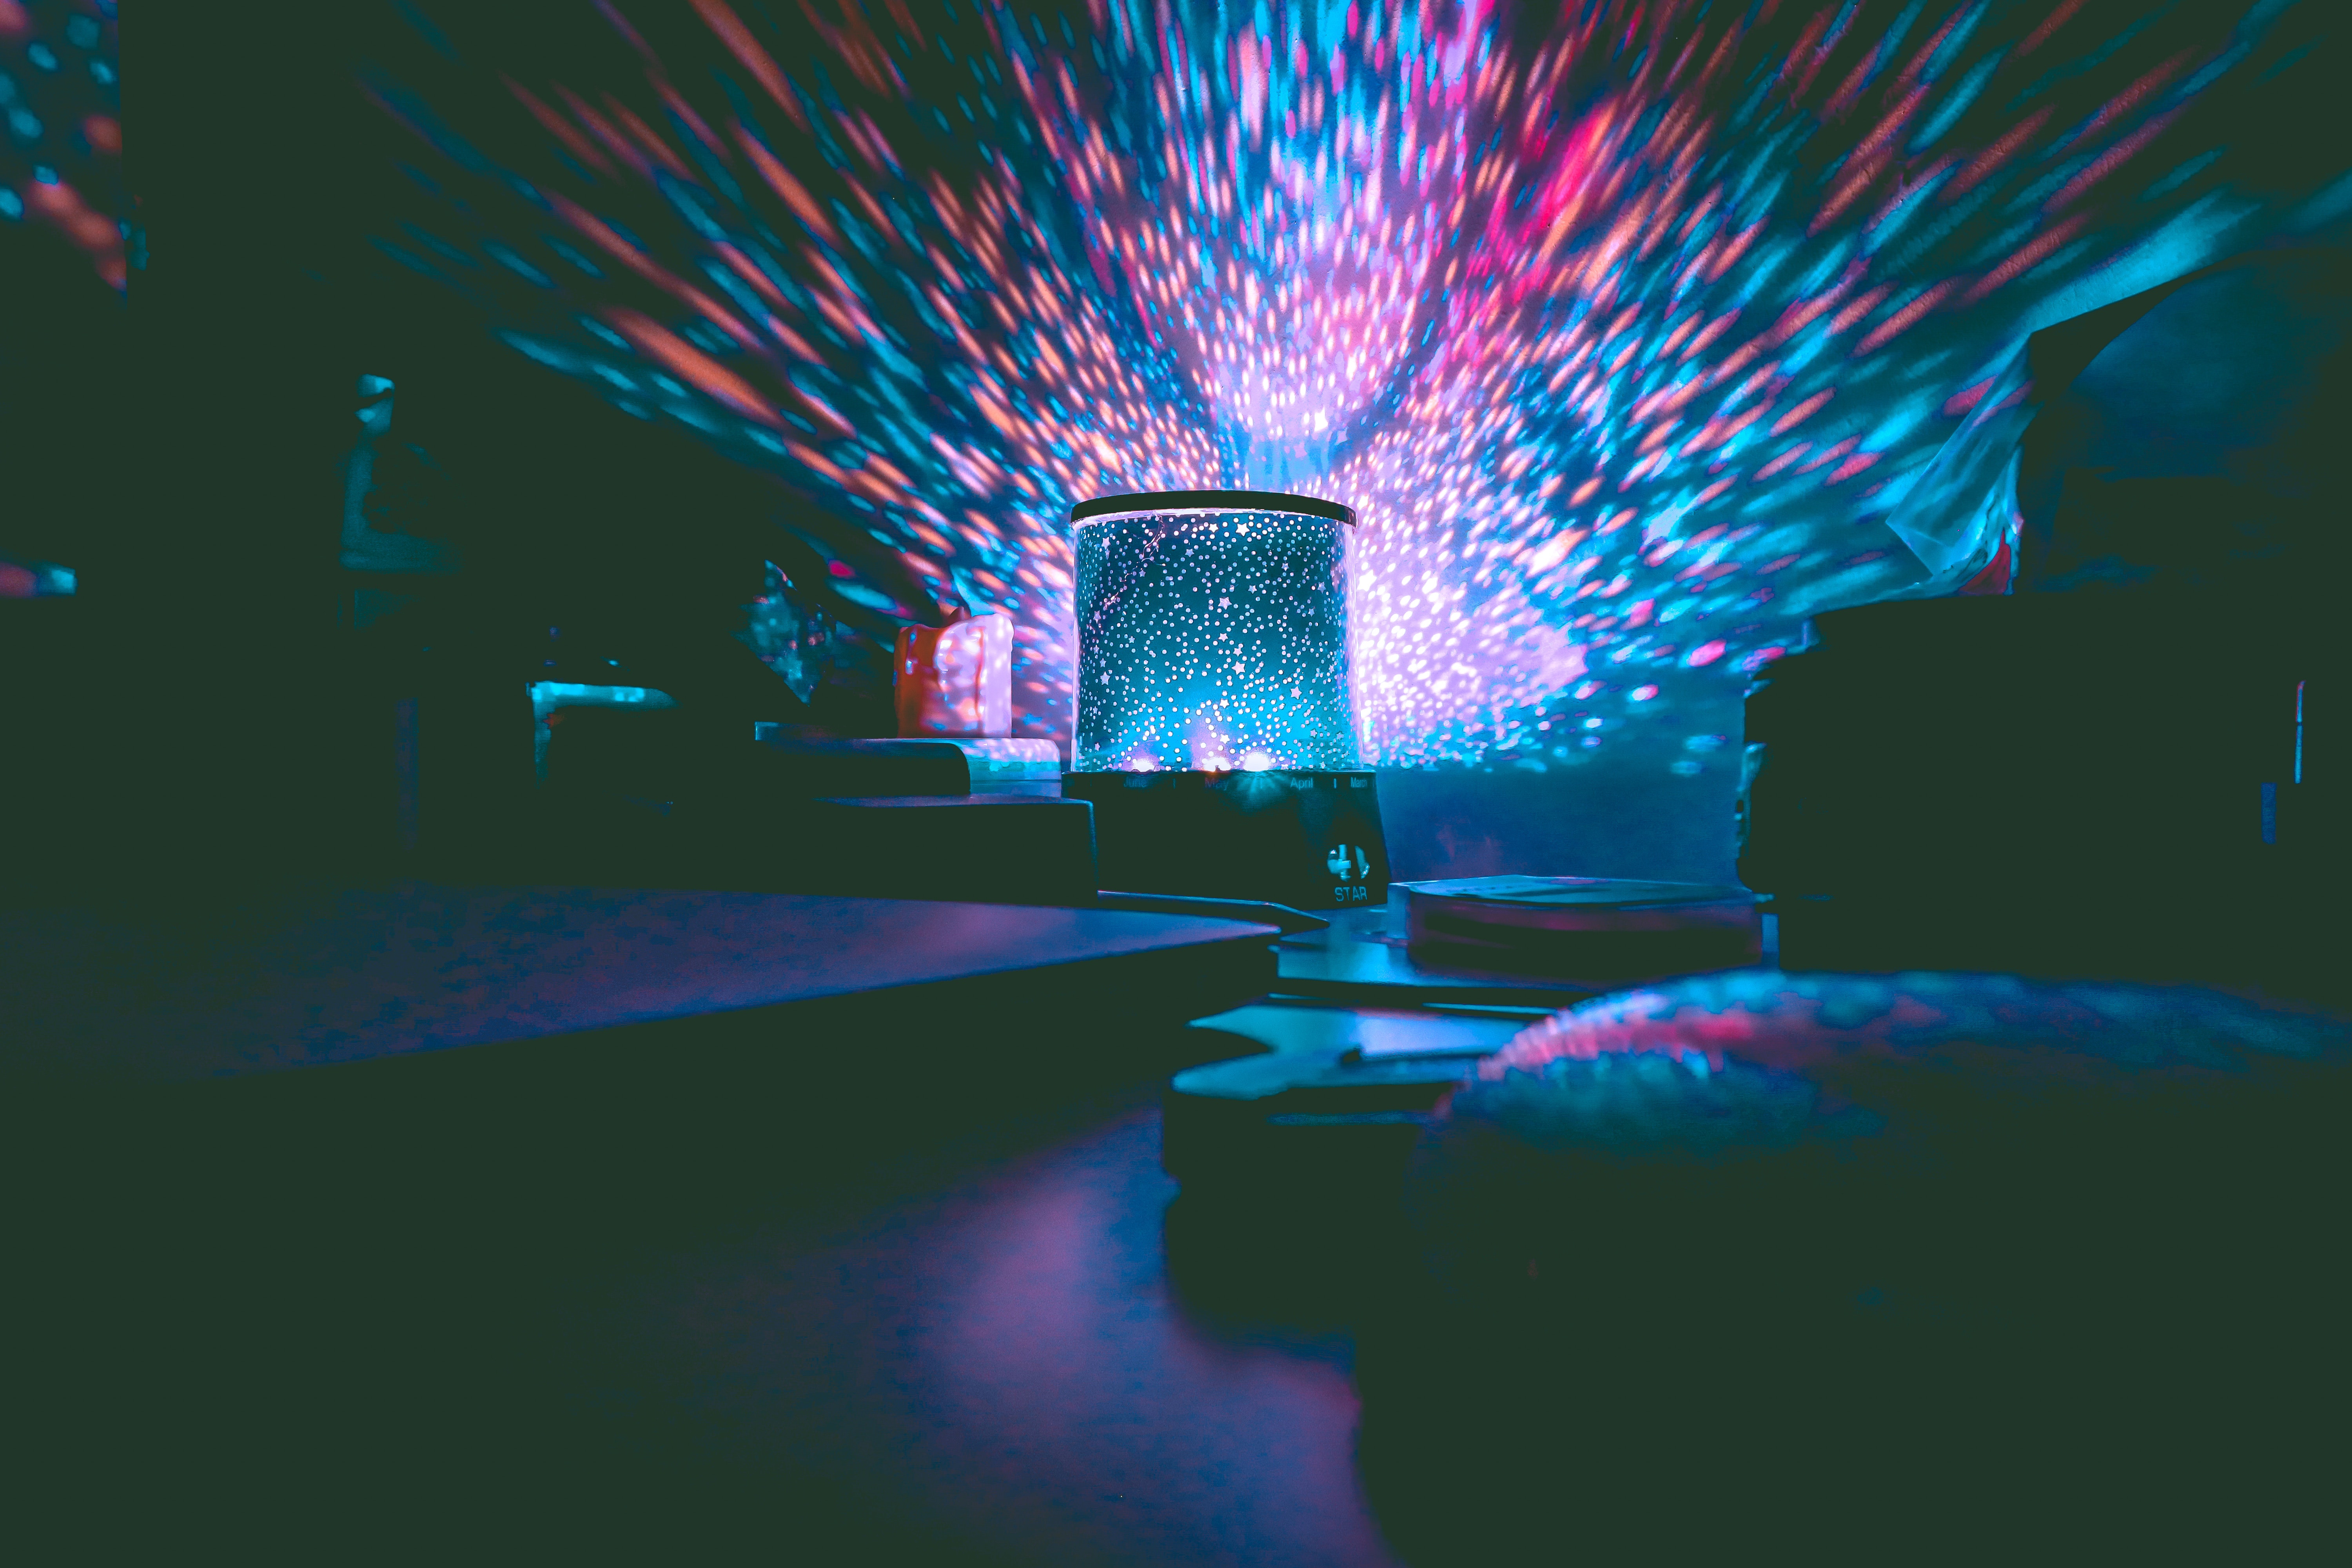
light, blue, technology, event, graphics, architecture, night, graphic design, space, Visual effect lighting, illustration